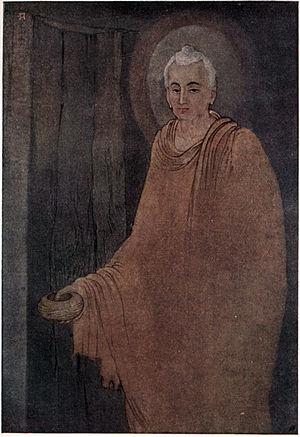
L’article dévoile l’histoire de la peinture en Inde depuis près de 30 000 ans.